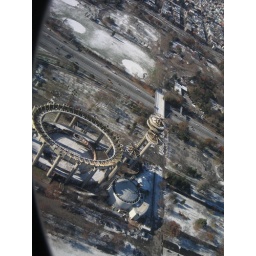
This thing is in Shambles. Queens NY. Caught a little airplane window in the shot too.